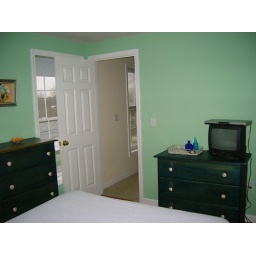
the green isn't that harsh in person